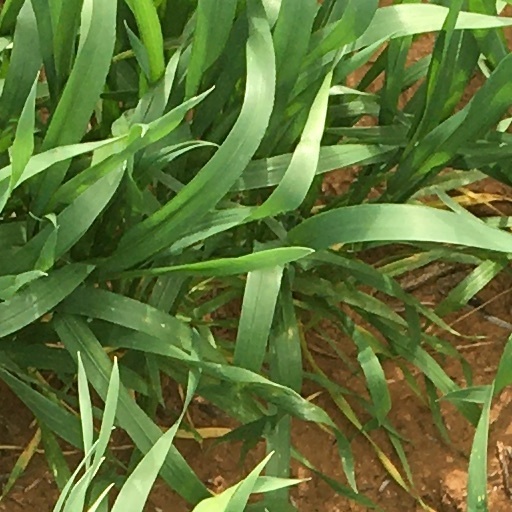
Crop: wheat